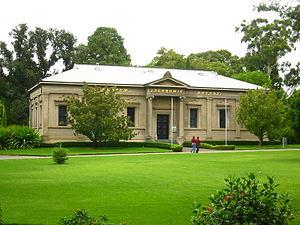
Adélaïde /a.de.la.id/ est la capitale de l'Australie-Méridionale. Avec une agglomération de 1 304 600 habitants en 2014, elle est la cinquième ville d'Australie. C'est une ville côtière située sur la rive du golfe Saint-Vincent dans les plaines d'Adélaïde, au nord de la péninsule Fleurieu, à l'ouest de la chaîne du Mont-Lofty qui culmine à 727 mètres.